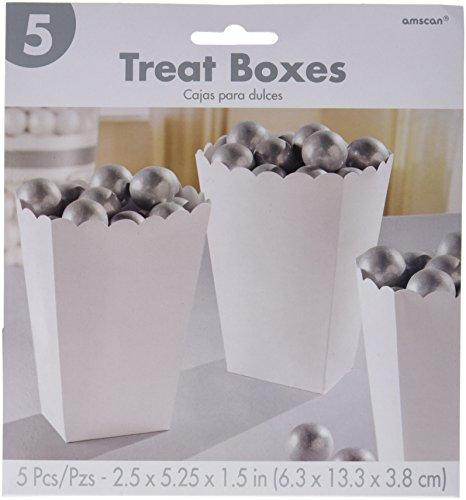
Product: Popcorn Boxes, Small | White | Party Accessory
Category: Toys & Games | Party Supplies | Party Favors
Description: Single color design, holds your popcorn, candy, pretzels, and even party favors, white color.
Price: $6.26
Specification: ProductDimensions:7x6.5x0.3inches|ItemWeight:0.64ounces|ShippingWeight:2.24ounces(Viewshippingratesandpolicies)|DomesticShipping:ItemcanbeshippedwithinU.S.|InternationalShipping:ThisitemcanbeshippedtoselectcountriesoutsideoftheU.S.LearnMore|ASIN:B00UVOBPYU|Itemmodelnumber:370221.08|Manufacturerrecommendedage:4-12years